El Ghriba Synagogue

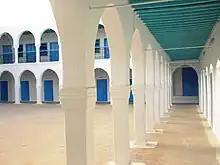
Courtyard of El Ghriba

The synagogue was built at the end of the 19th century at the spot where the sixth-century building had stood.